Occupy Seattle

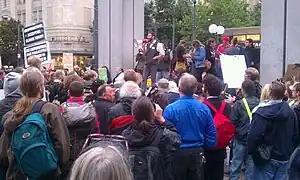
The General Assembly of Occupy Seattle in October 2011

Occupy Seattle was a series of demonstrations in Seattle, Washington, United States in 2011 and 2012, that formed part of the wider Occupy movement taking place in numerous U.S. and world cities at that time. The demonstrations were particularly focused on the city's downtown area including Westlake Park and Seattle City Hall; their stated aim was to oppose wealth inequality, perceived corporate greed, and corruption in the banking and economic systems of the United States.